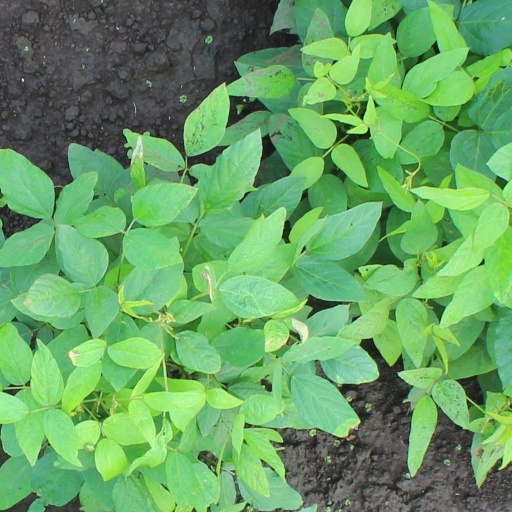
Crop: soybean